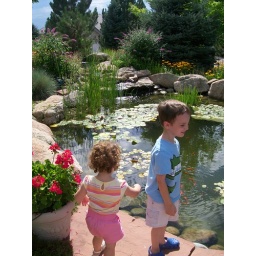
The next door neighbor invited the kids to feed the goldfish in her pond. The kids loved the fish and I loved the garden!